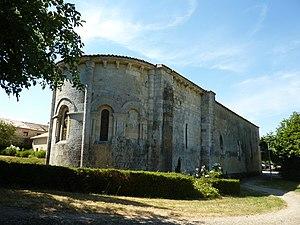
Temple protestant de Beaussais